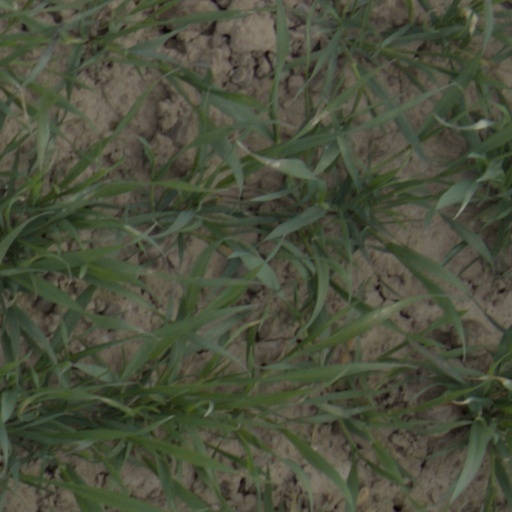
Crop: wheat